Computer monitor

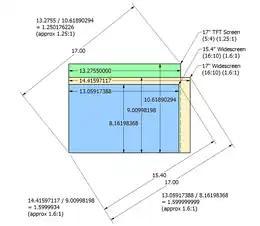
The area, height and width of displays with identical diagonal measurements vary dependent on aspect ratio.

On two-dimensional display devices such as computer monitors the display size or viewable image size is the actual amount of screen space that is available to display a picture, video or working space, without obstruction from the bezel or other aspects of the unit's design. The main measurements for display devices are width, height, total area and the diagonal.